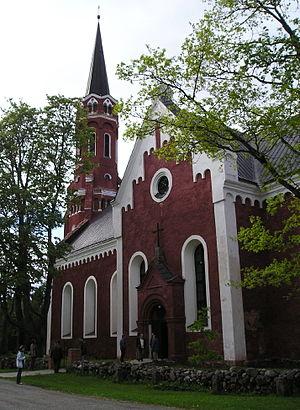
La commune d'Halliste est une ancienne municipalité rurale d'Estonie, au sud du pays, près de la frontière lettone qui appartient à la région de Viljandi. Elle a 1 662 habitants. Elle s'étend sur une surface de 266,4 km². Son chef-lieu administratif est le bourg d'Halliste.